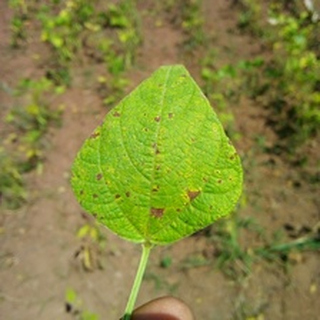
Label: bean_angular_leaf_spot